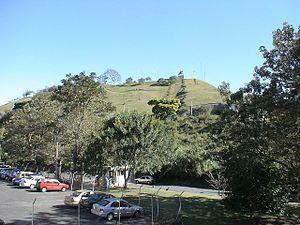
El Morro del Tulcán est une pyramide indienne située à Popayán en Colombie.
Cette page présente une liste des sites archéologiques présents en Colombie.